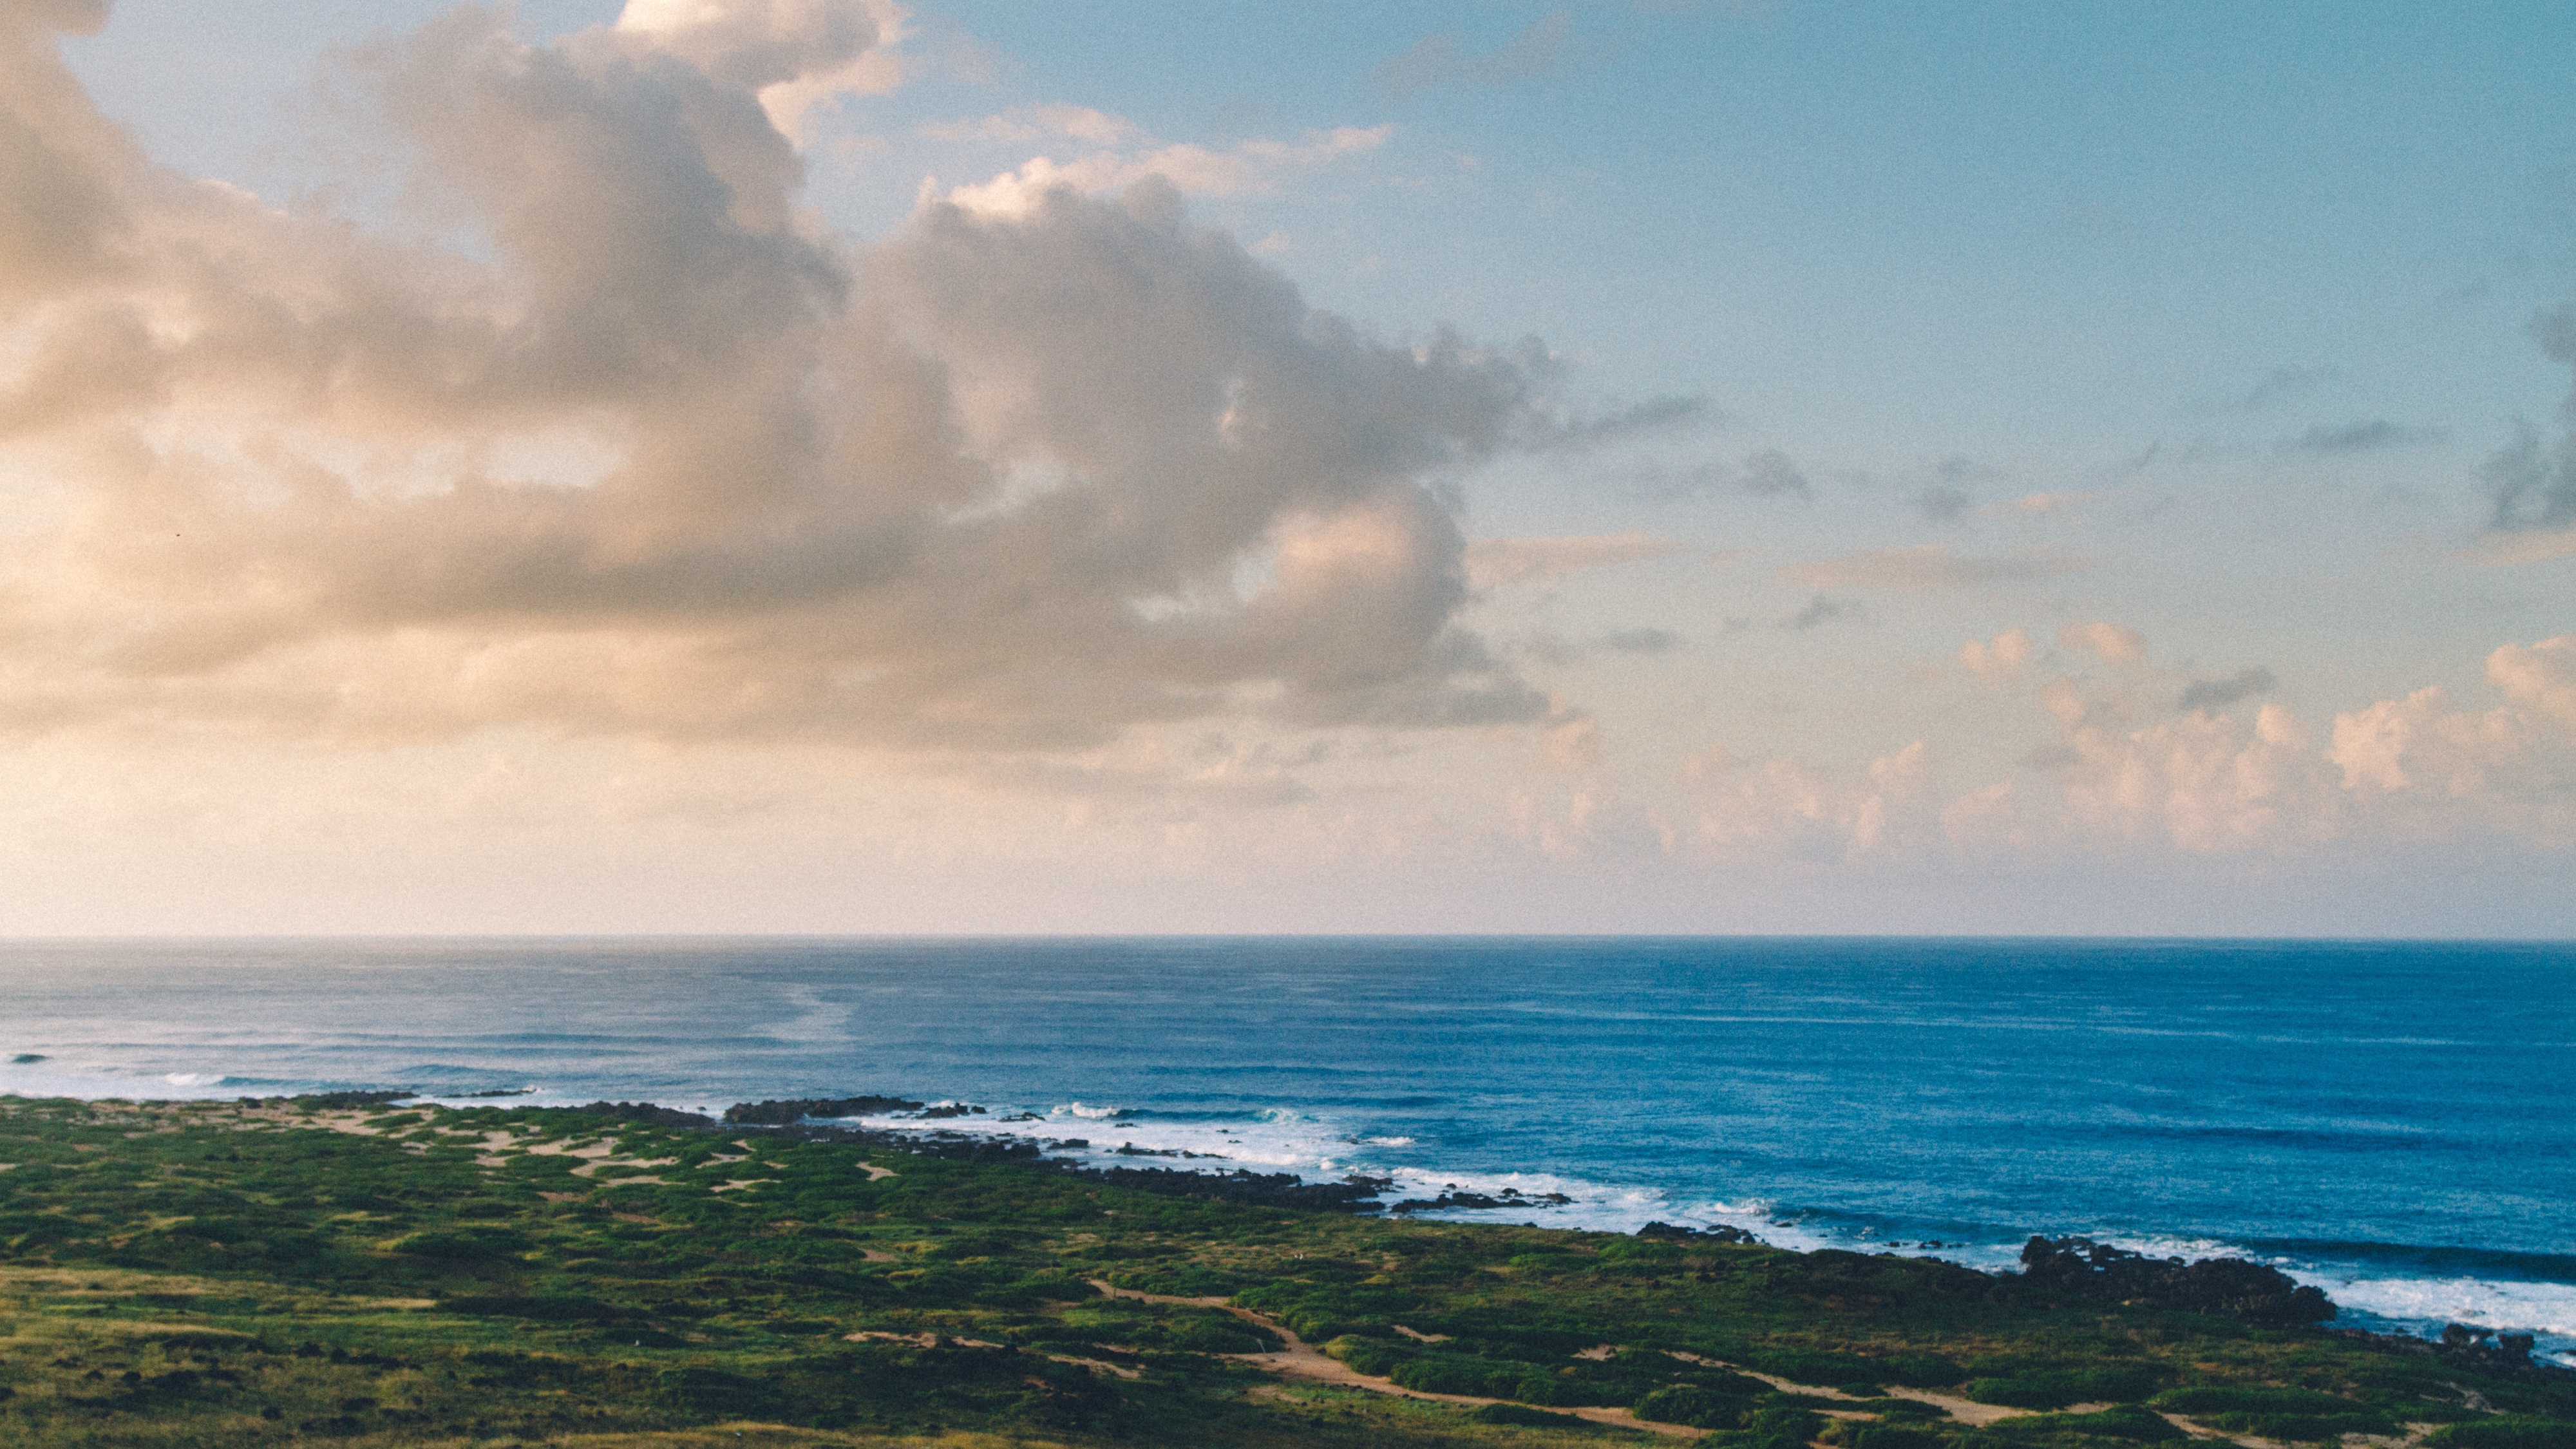
beach, sea, coast, ocean, horizon, cloud, sky, shore, wave, dawn, cliff, dusk, bay, terrain, body of water, cape, atmospheric phenomenon, wind wave